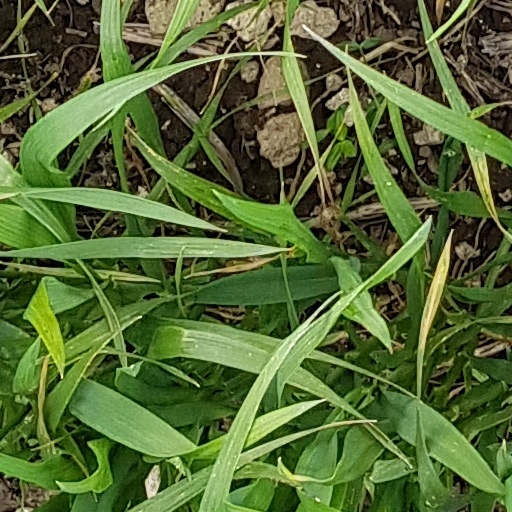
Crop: wheat